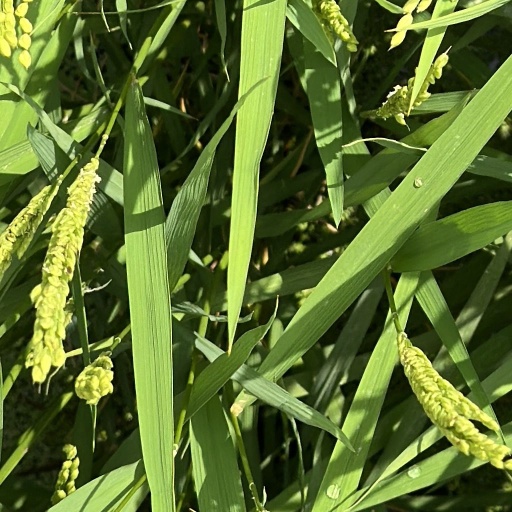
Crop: rice